Dilek Peninsula-Büyük Menderes Delta National Park

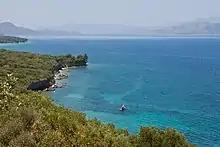

Immediately upon entry into the national park, a fork in the main path begins a trail running through the inner peninsula leading to a local cavern known as the Cave of Zeus. The entrance is dense in vegetation, covering parts of it. There is also a wishing tree to which people usually tie objects and belongings, hoping for their wishes to be granted. The Cave of Zeus is filled with clear subterranean spring water, making it another common tourist attraction near the national park. Visits to the cave typically increase as the waters of the nearby beaches become rougher, thereby making them less inviting. The cave's name invokes the many legends that concern the cave and its origins, including one holding that Zeus bathed in the cave.